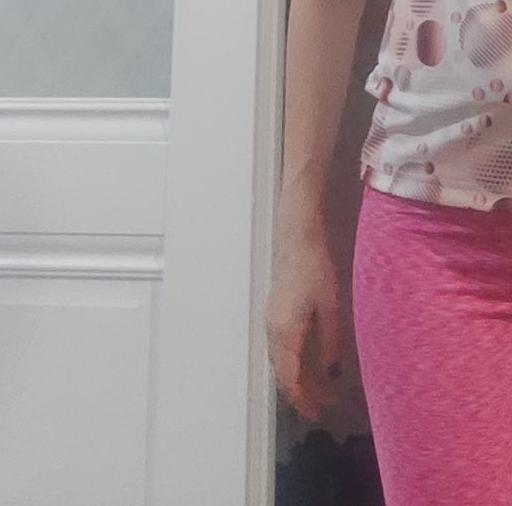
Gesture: no_gesture